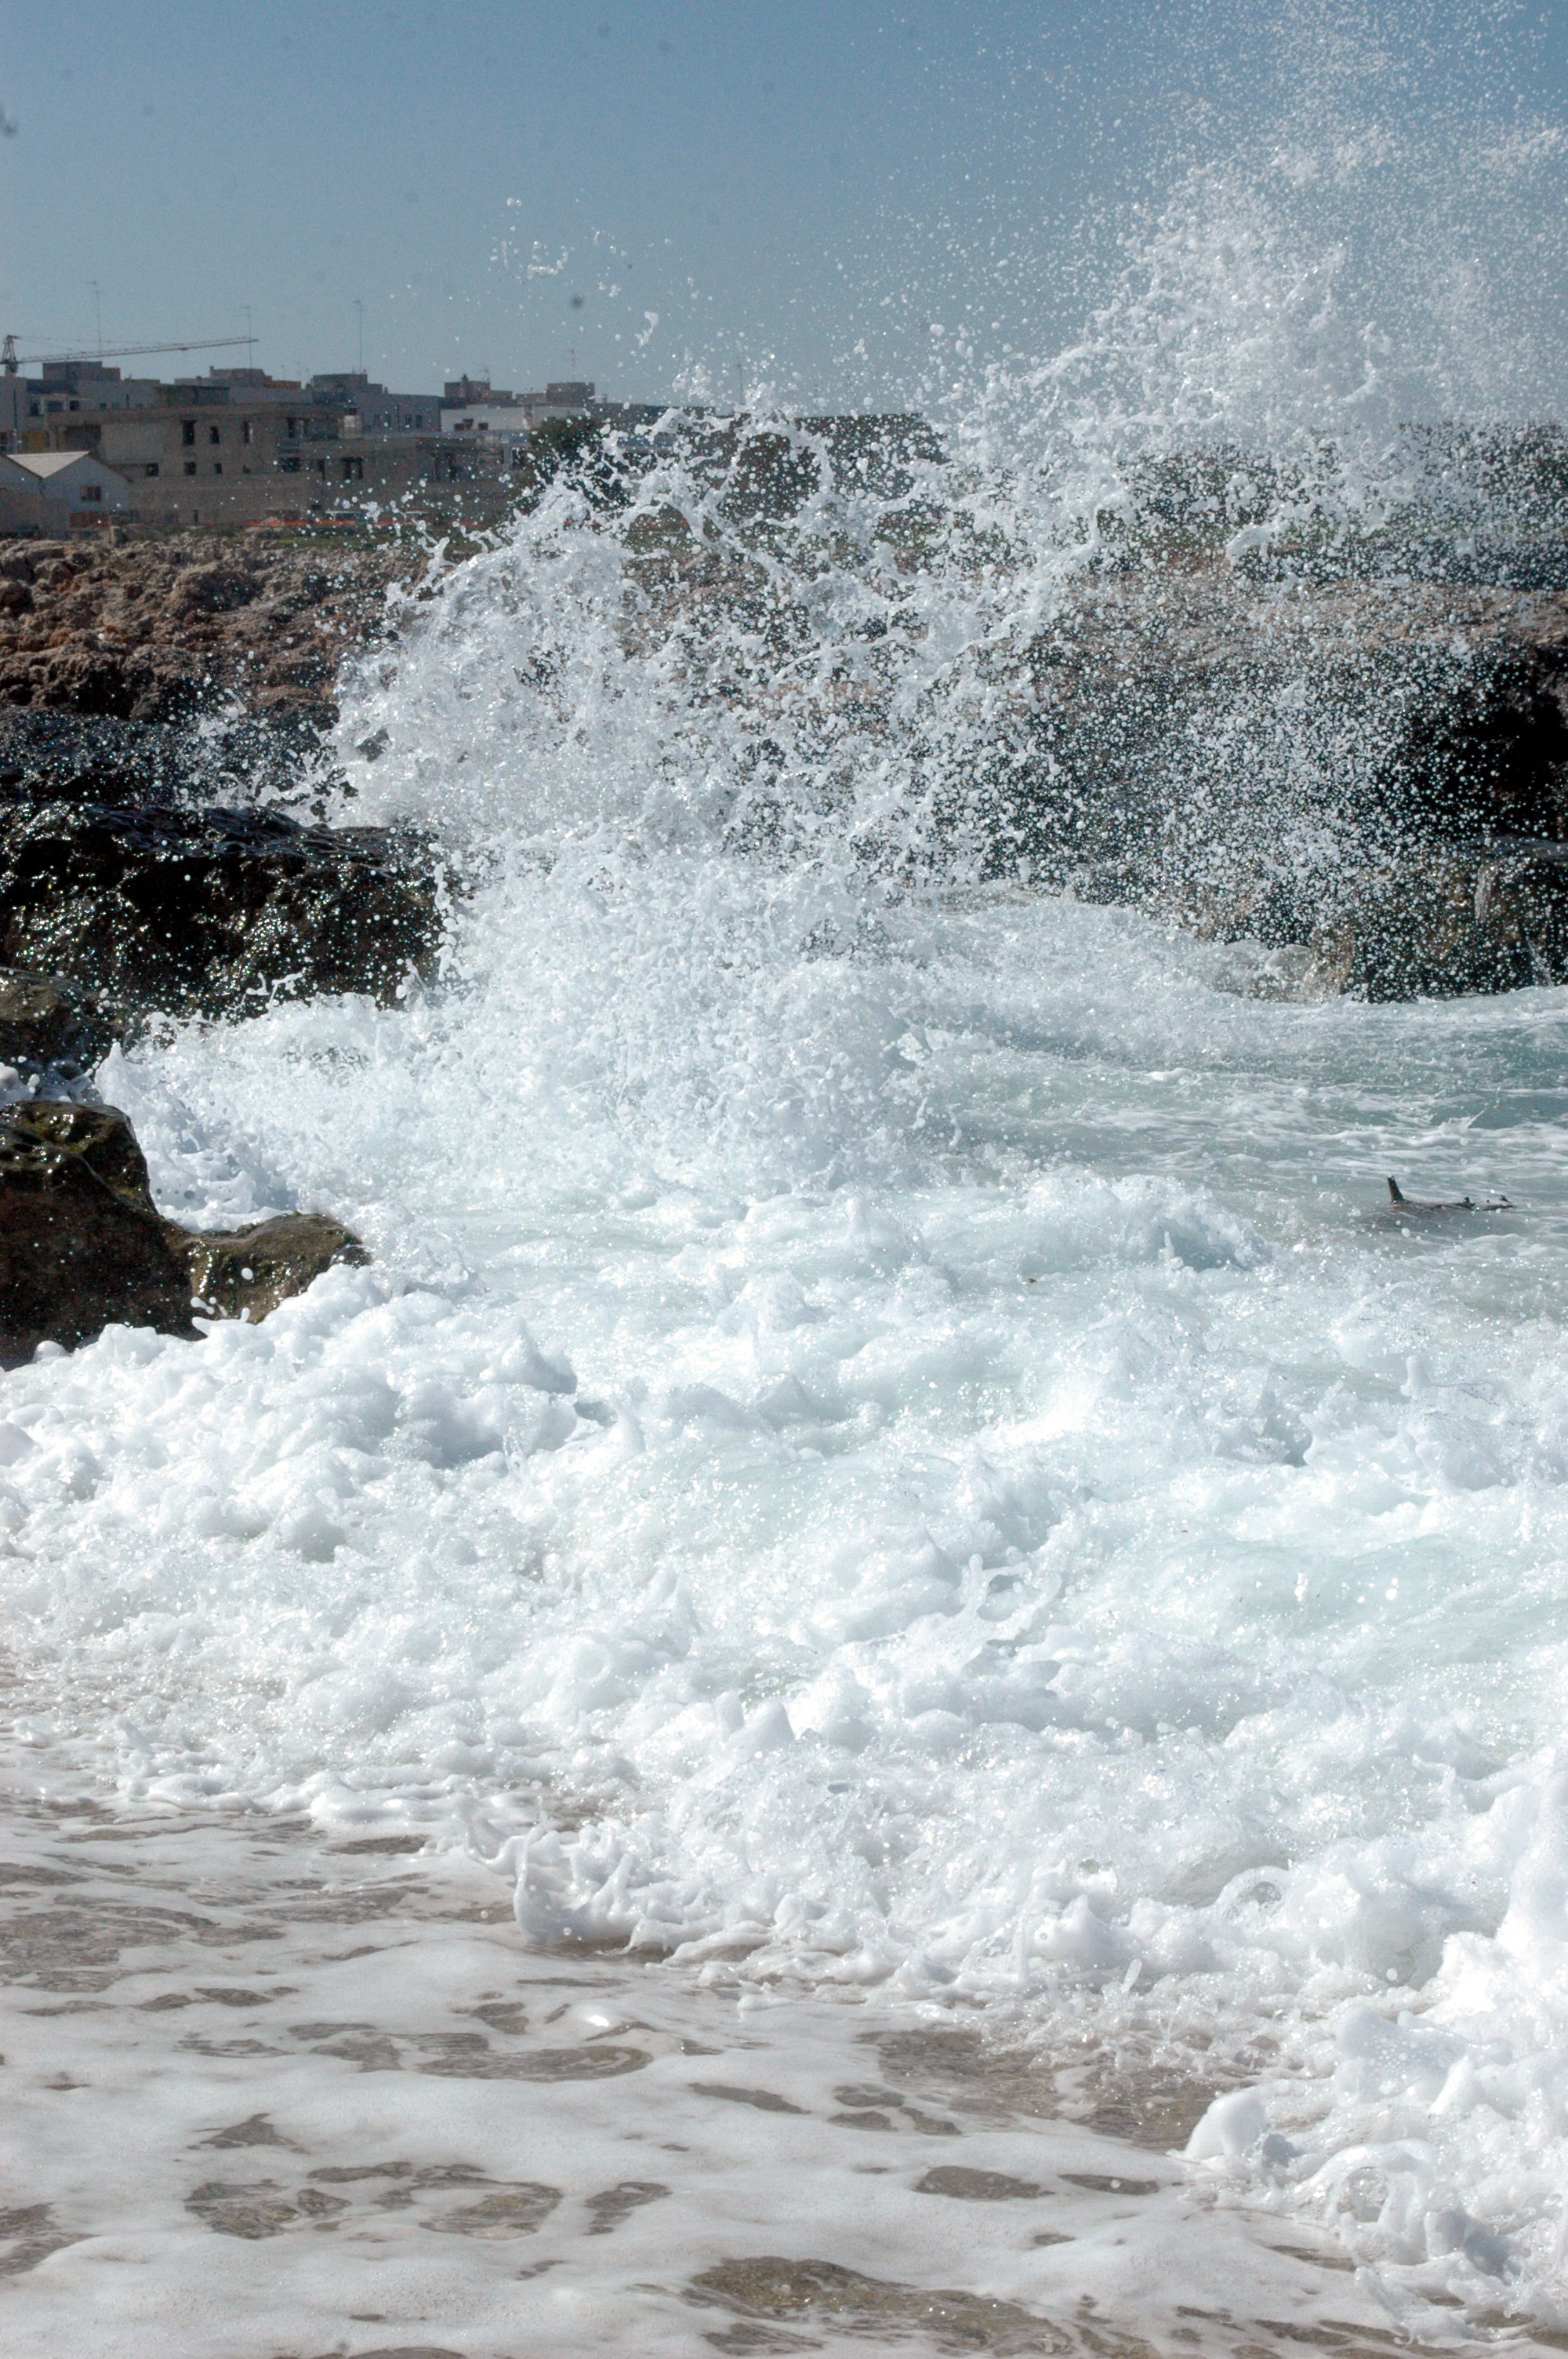
beach, sea, coast, water, rock, ocean, waterfall, white, shore, wave, river, foam, rapid, italy, body of water, waves, water feature, the influx of, wind wave